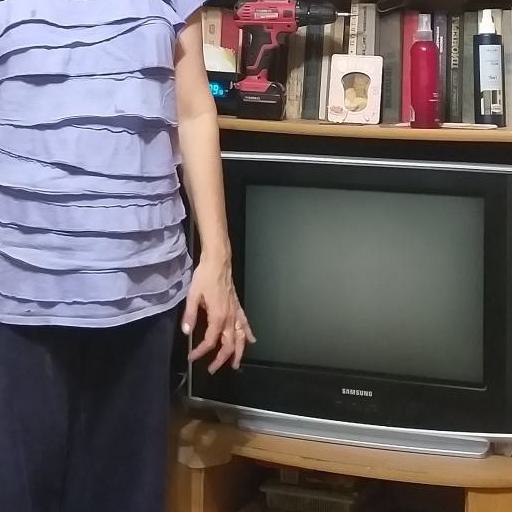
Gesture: no_gesture